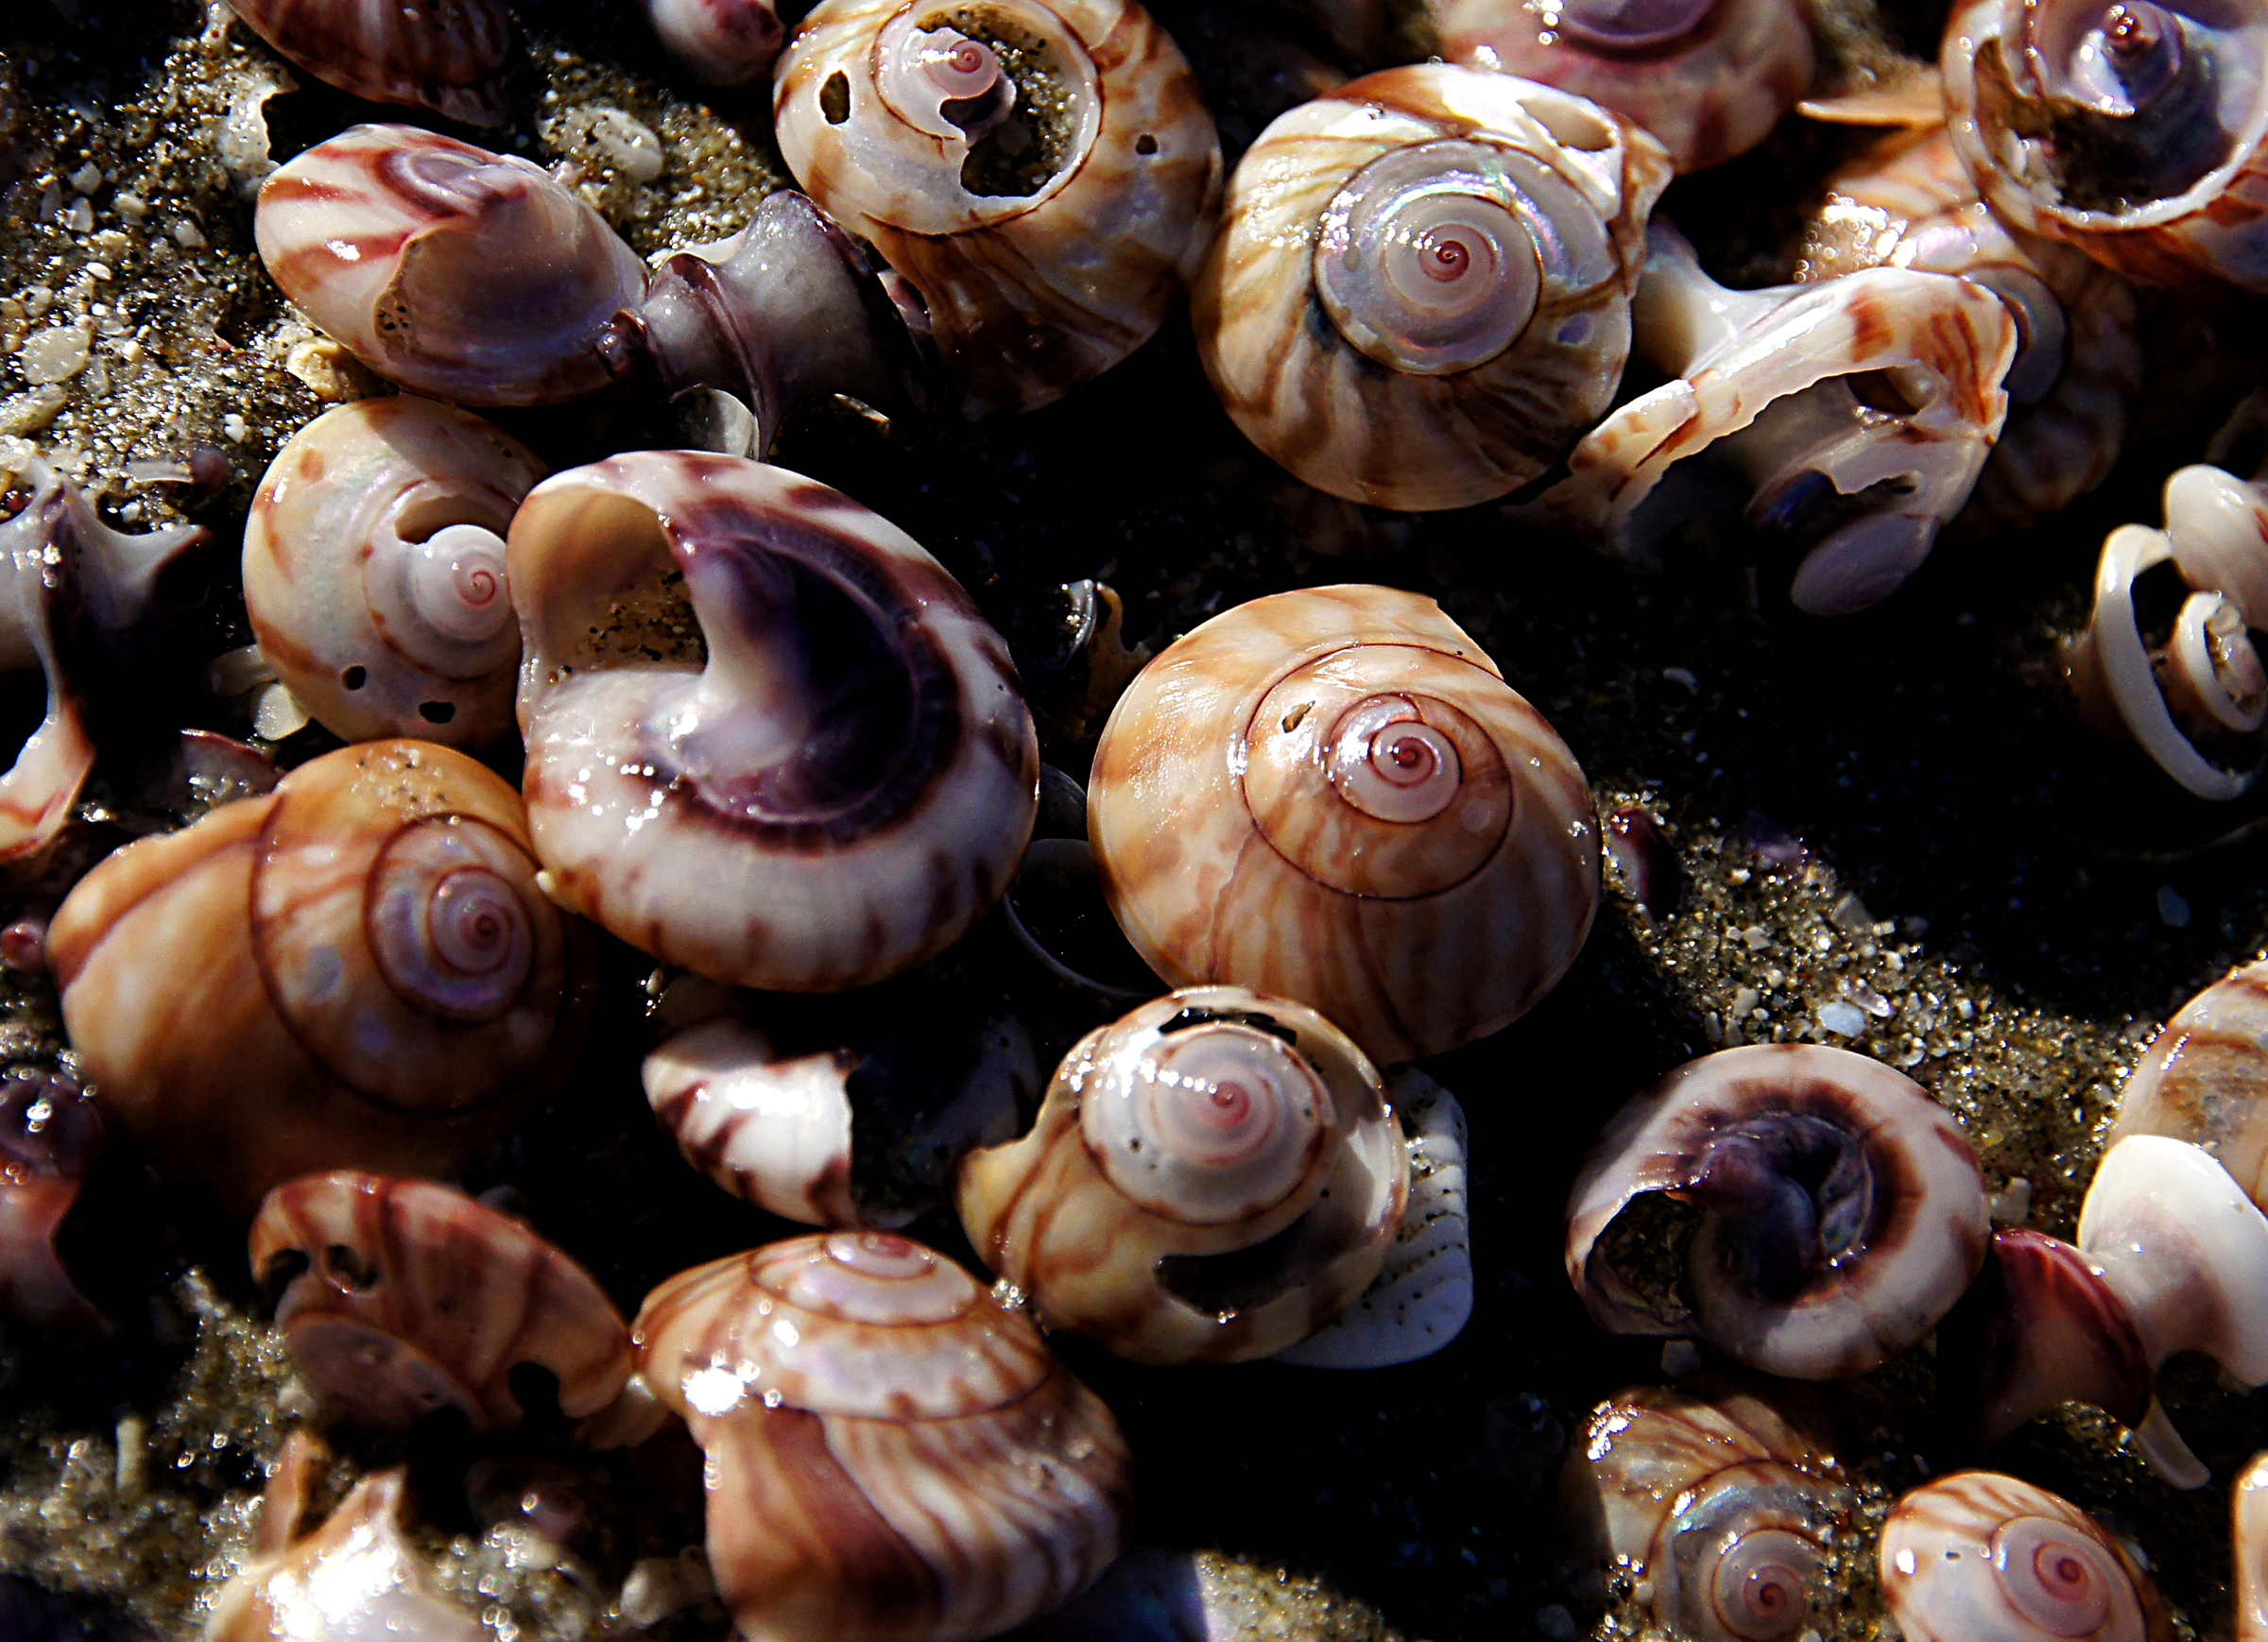
beach, sea, sand, food, produce, mushroom, seashore, invertebrate, shells, publicdomain, snail, wetsand, auriculariales, escargot, schnecken, sea snail, shiitake, medicinal mushroom